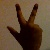
The image shows a hand gesture representing the number 3 in Indian Sign Language.